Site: brandenburg
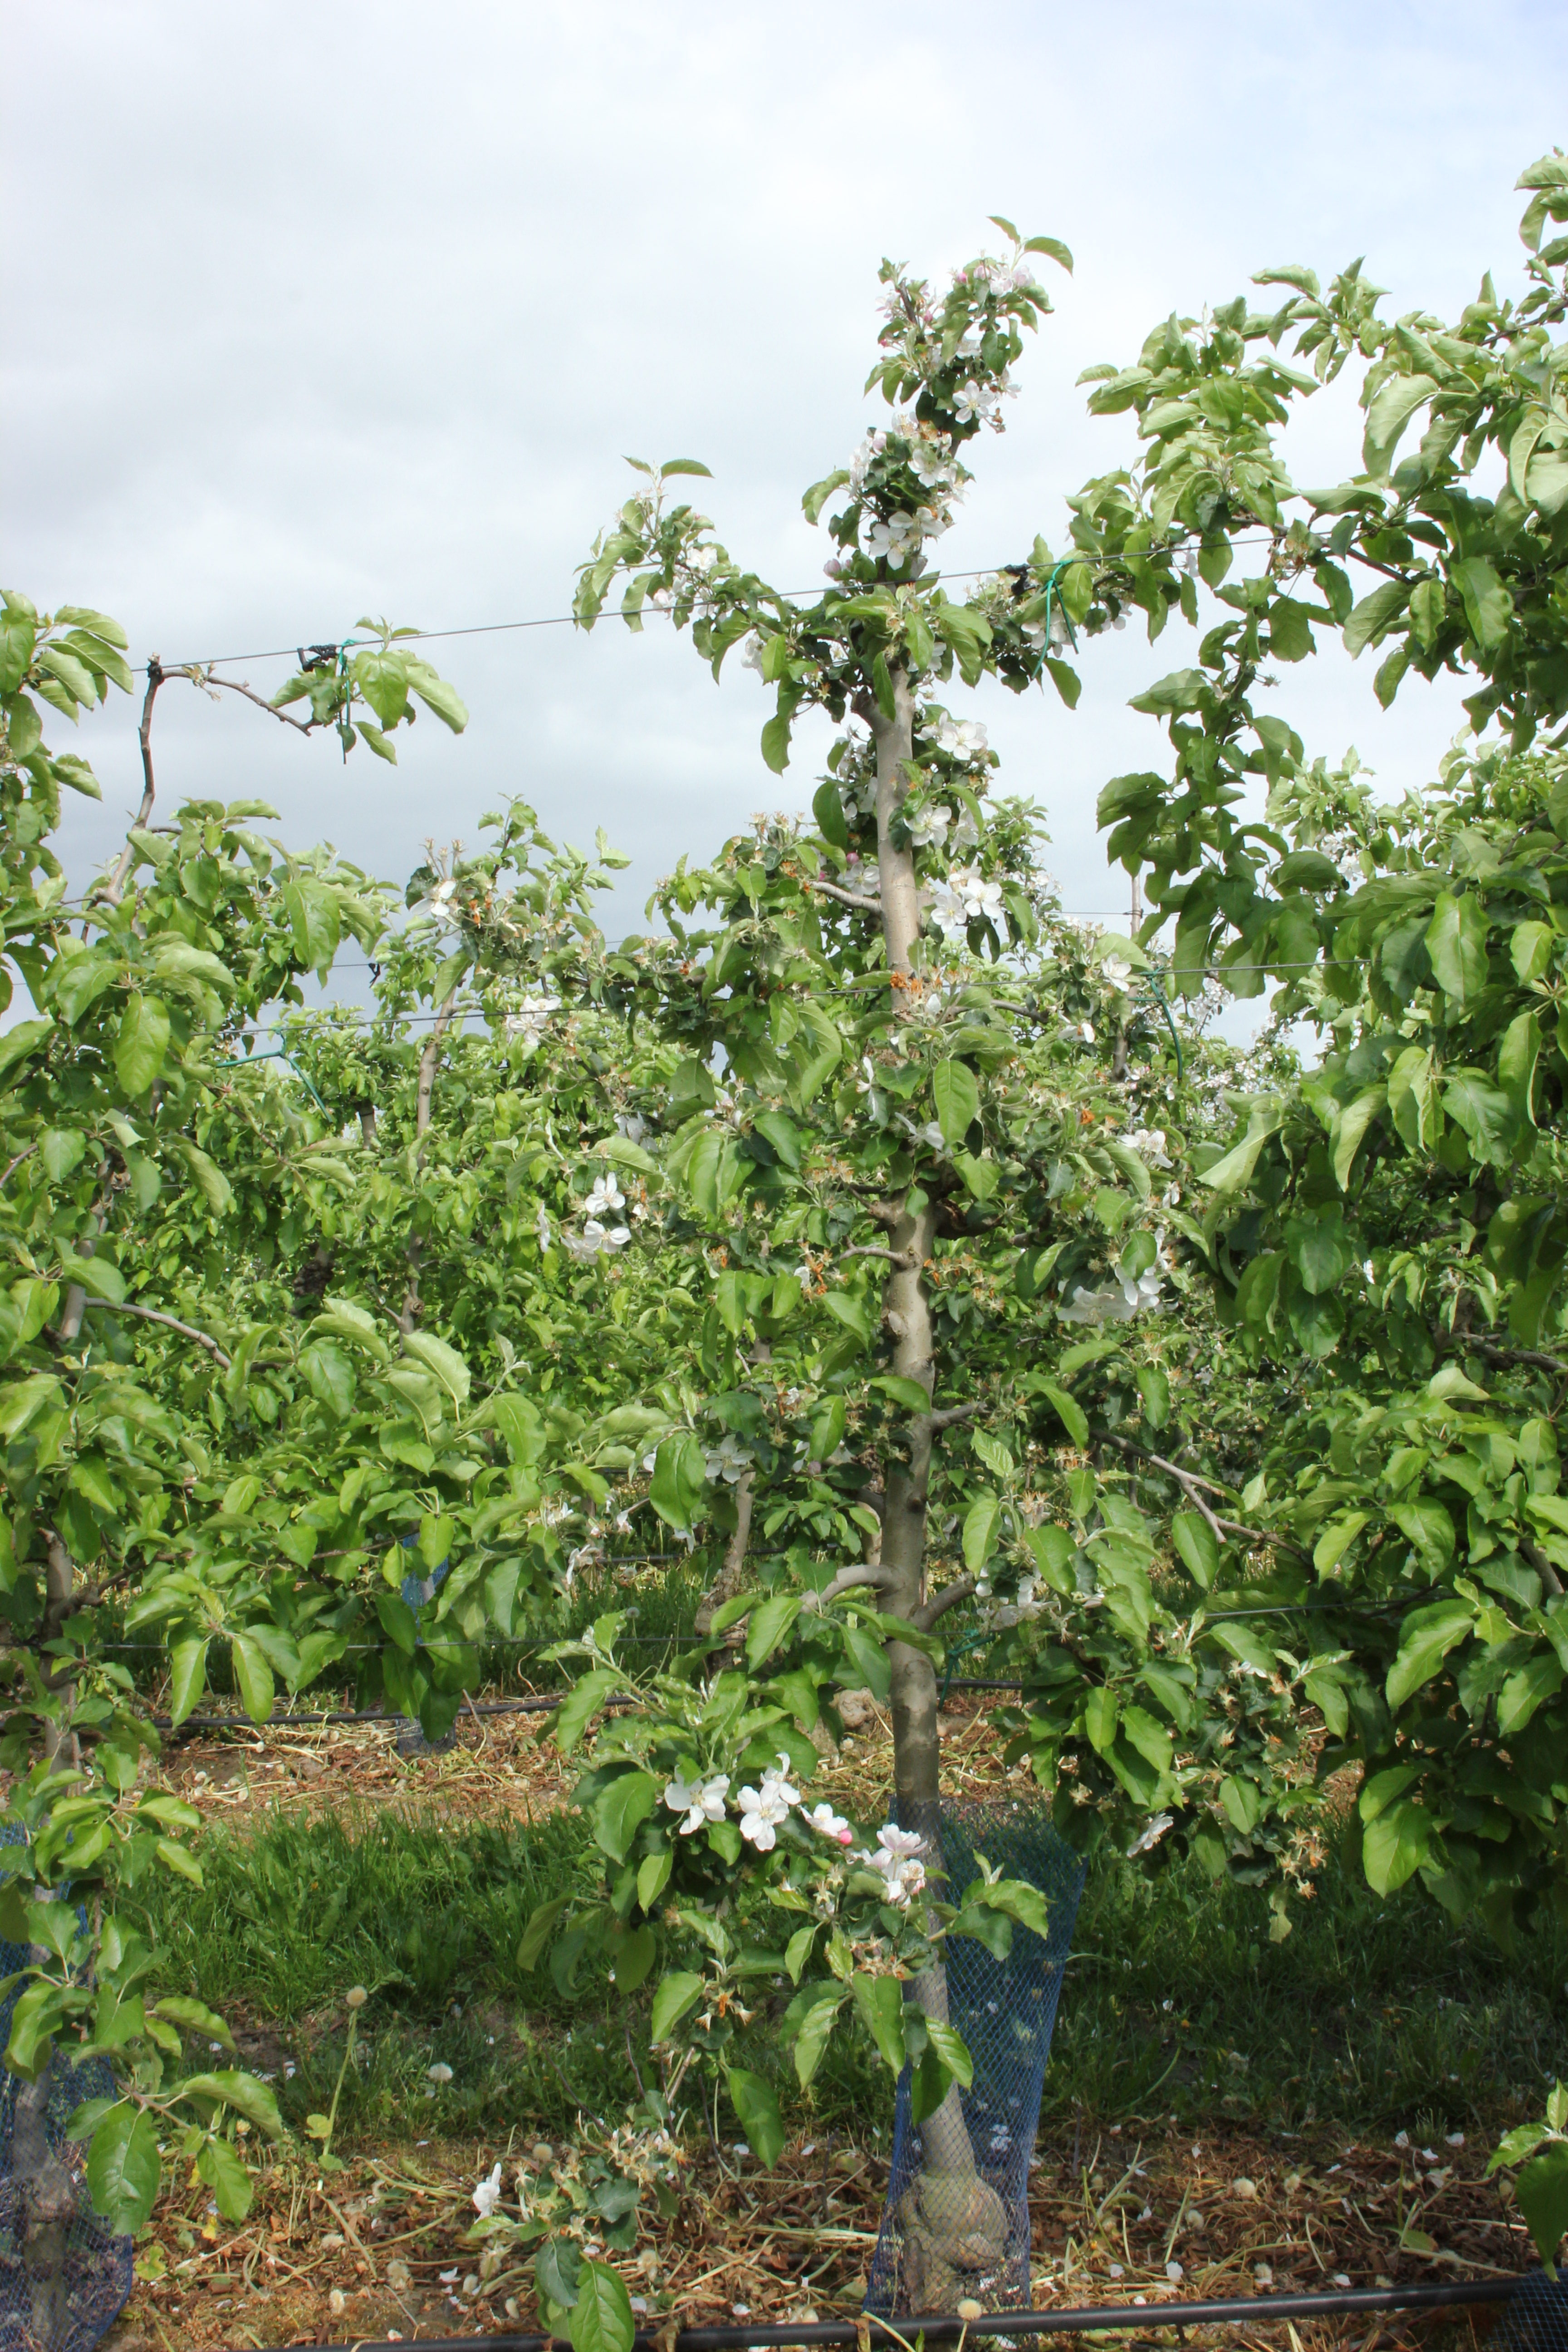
Growth stage (BBCH 67): Flowering